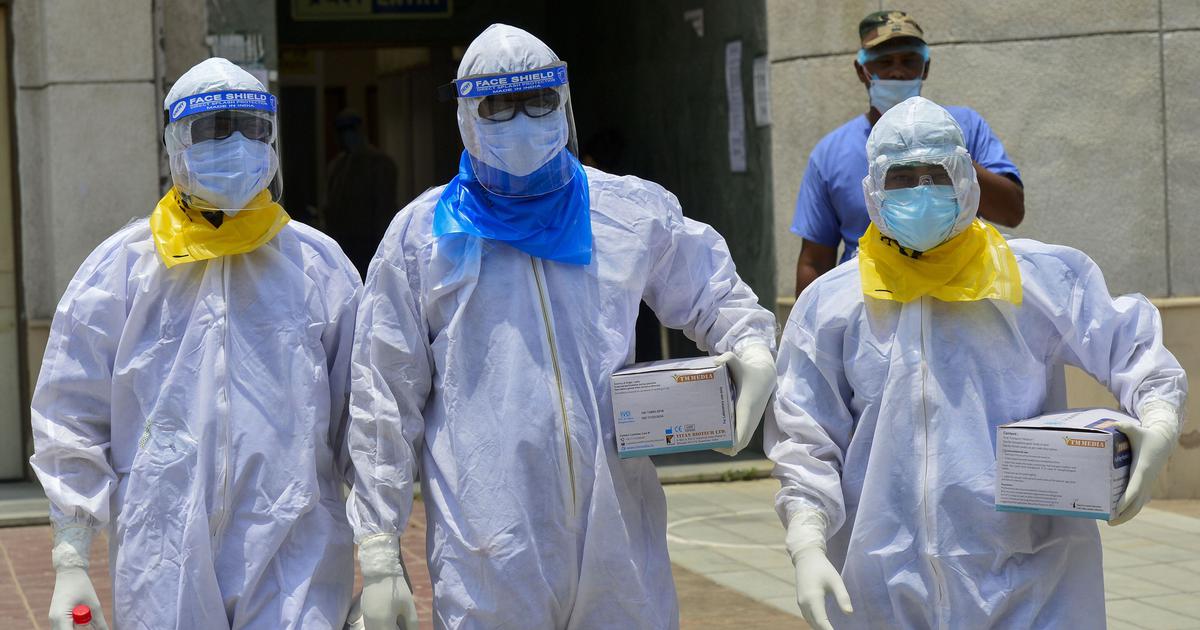
Objects detected:
Face_Shield
Face_Shield
Mask
Mask
Mask
Mask
Gloves
Gloves
Gloves
Gloves
Gloves
Coverall
Coverall
Coverall